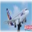
Label: airplane